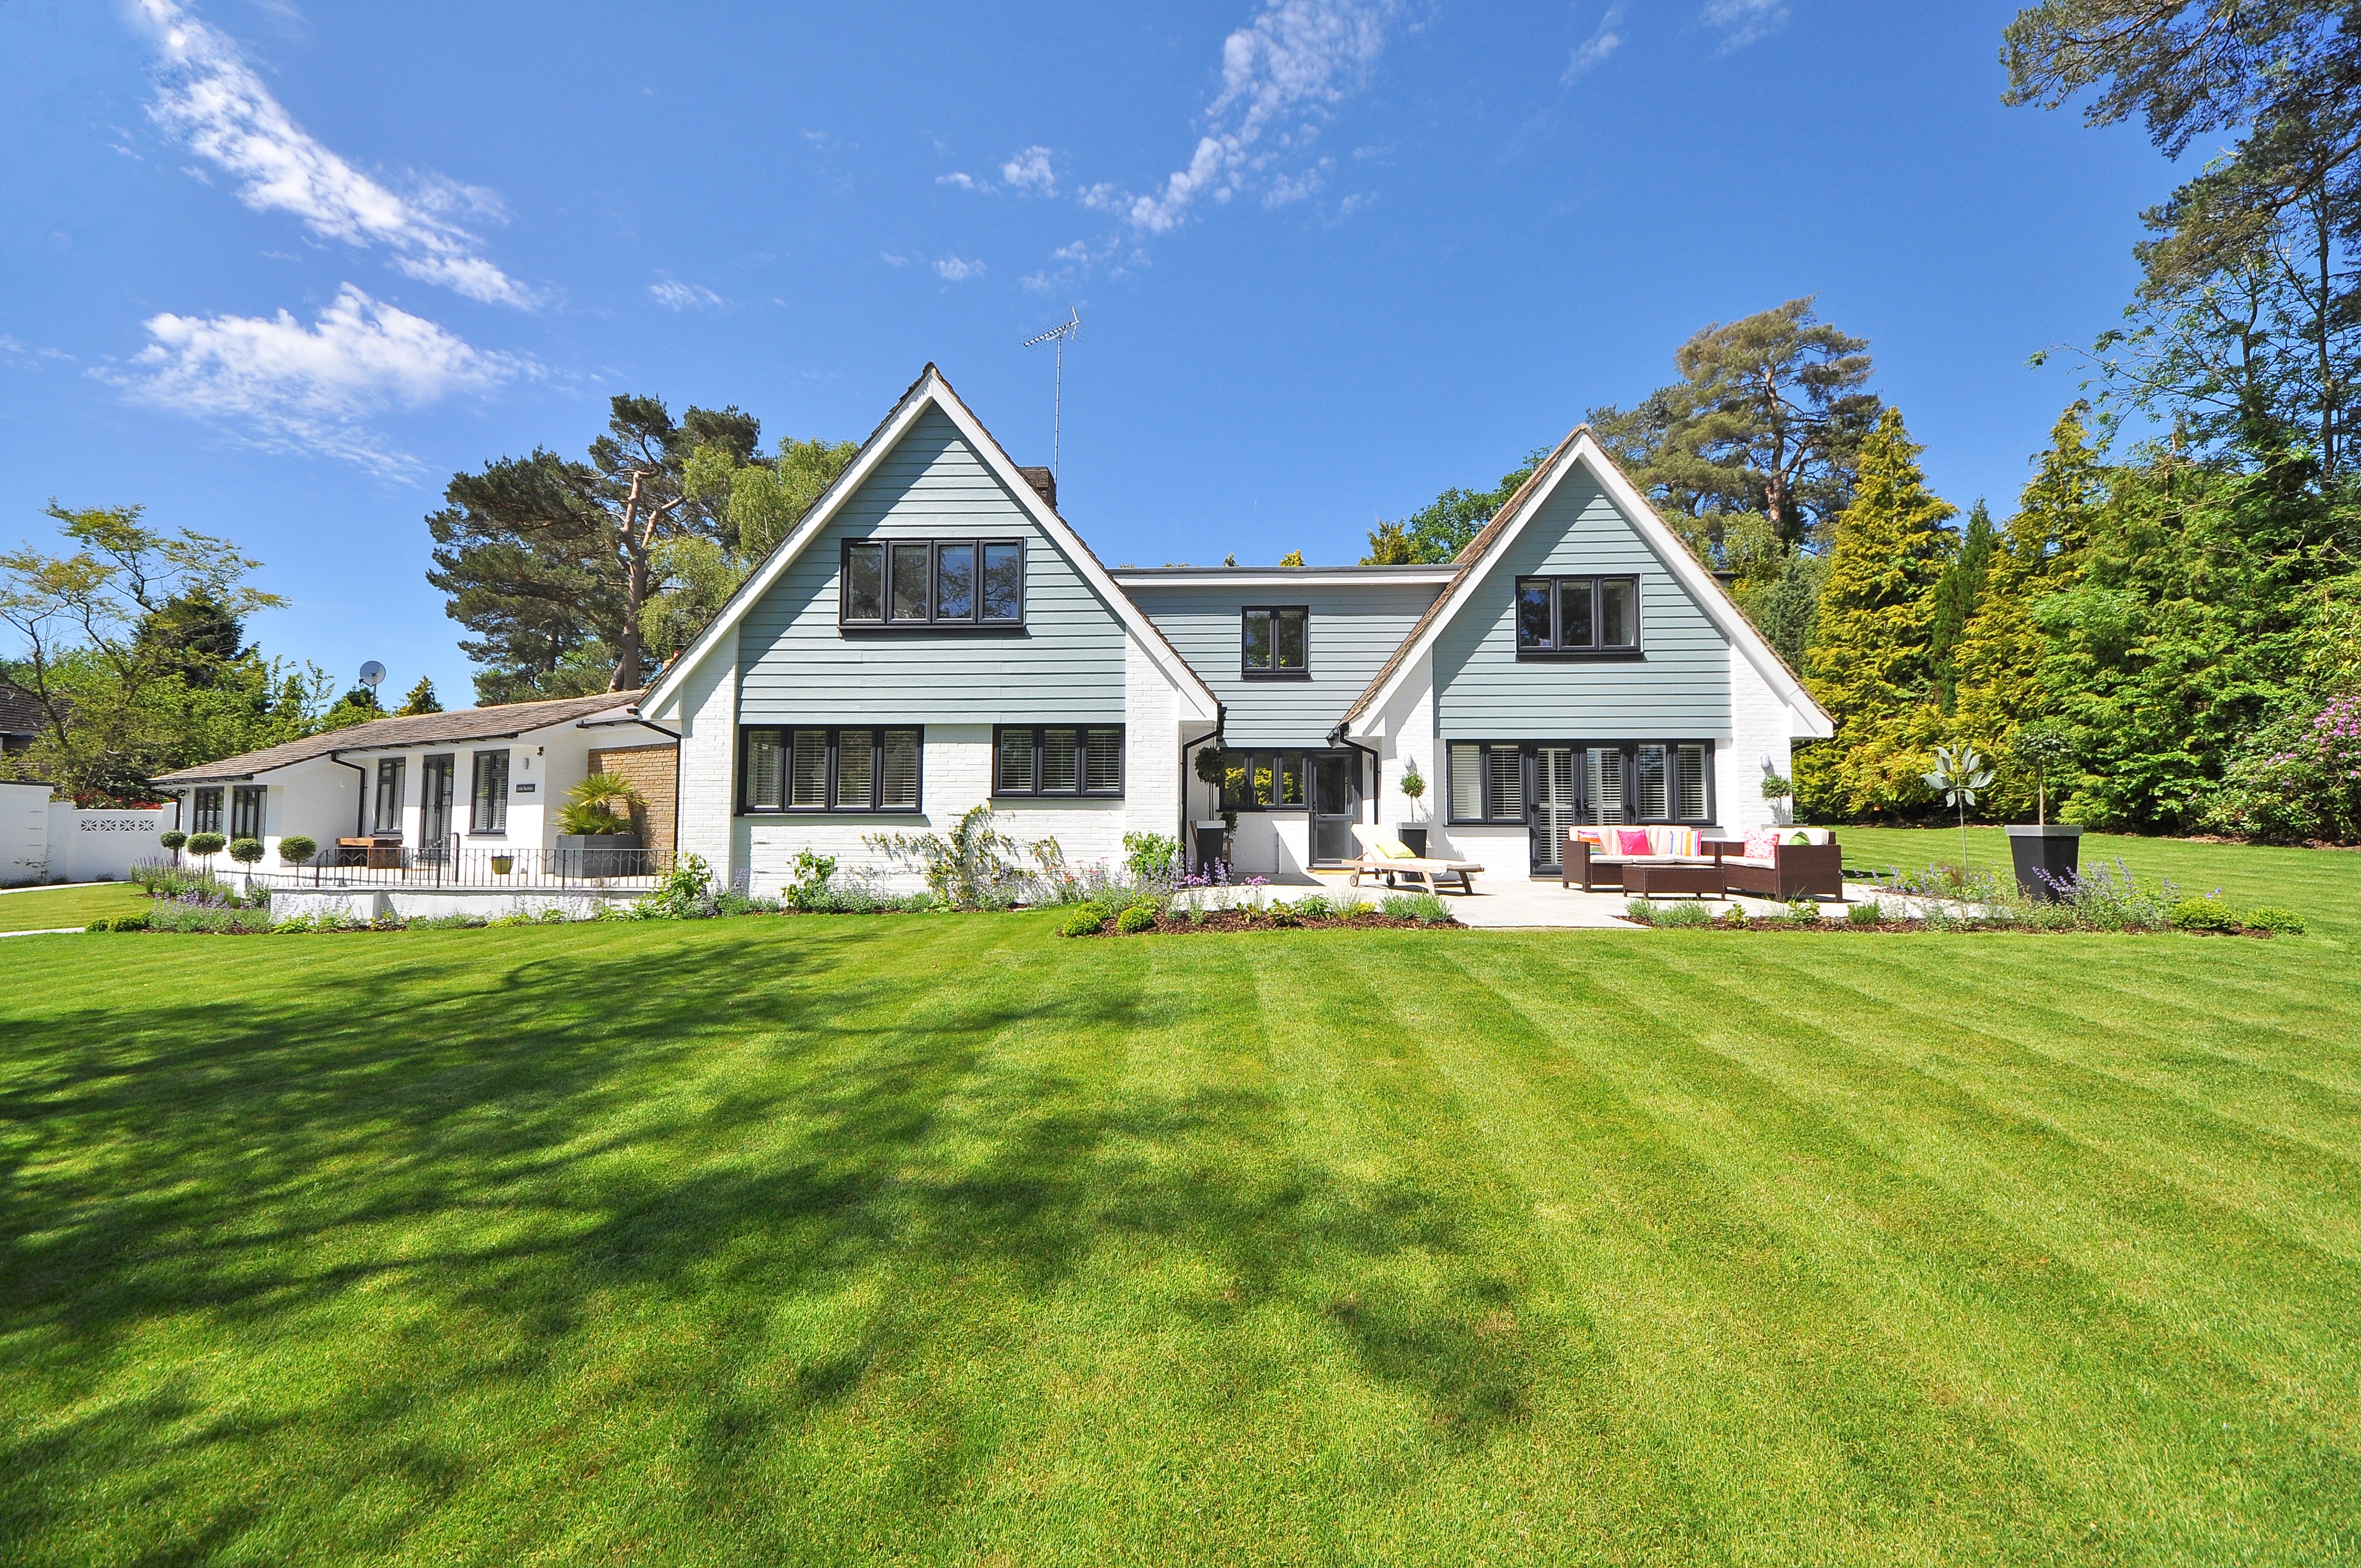
grass, farm, lawn, house, home, suburb, cottage, backyard, facade, property, garden, modern, sunny, landscaping, gardening, farmhouse, estate, yard, siding, real estate, beautiful home, new england style, residential area